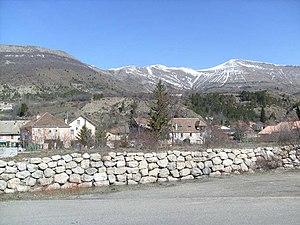
La Roche-des-Arnauds est une commune française située dans le département des Hautes-Alpes en région Provence-Alpes-Côte d'Azur, à proximité de Gap.